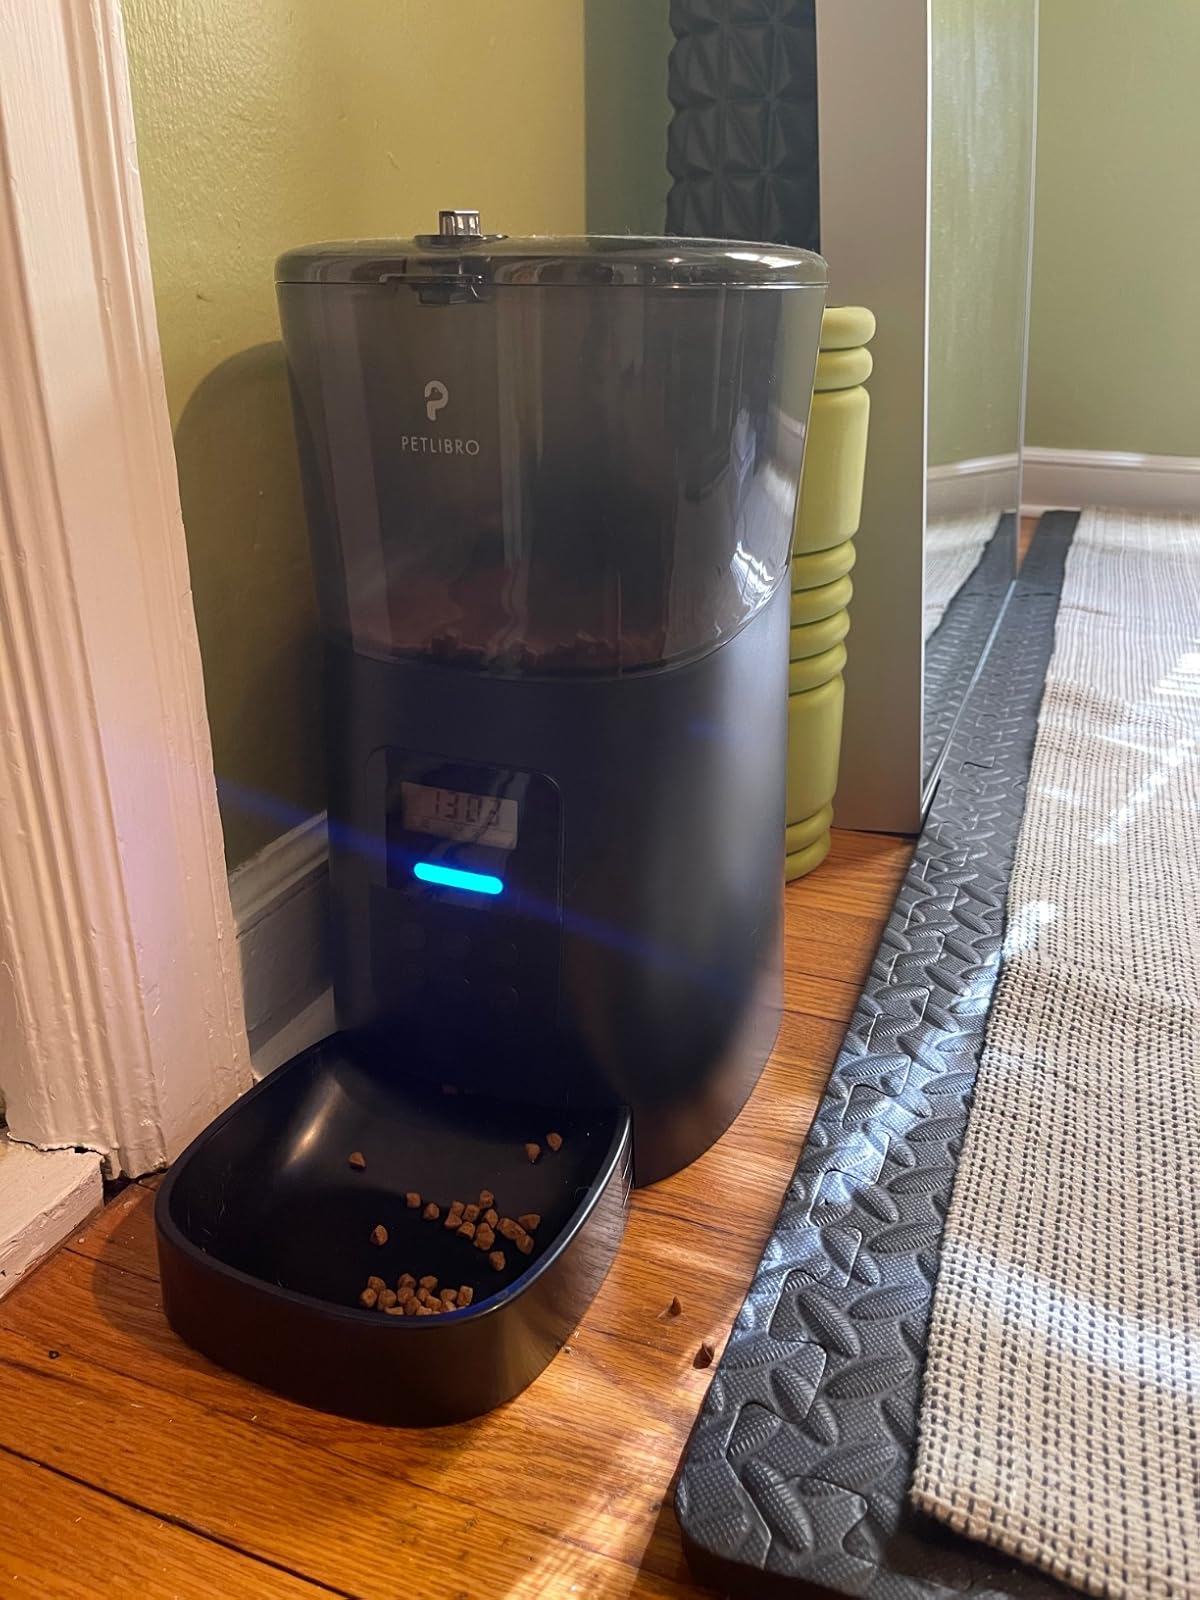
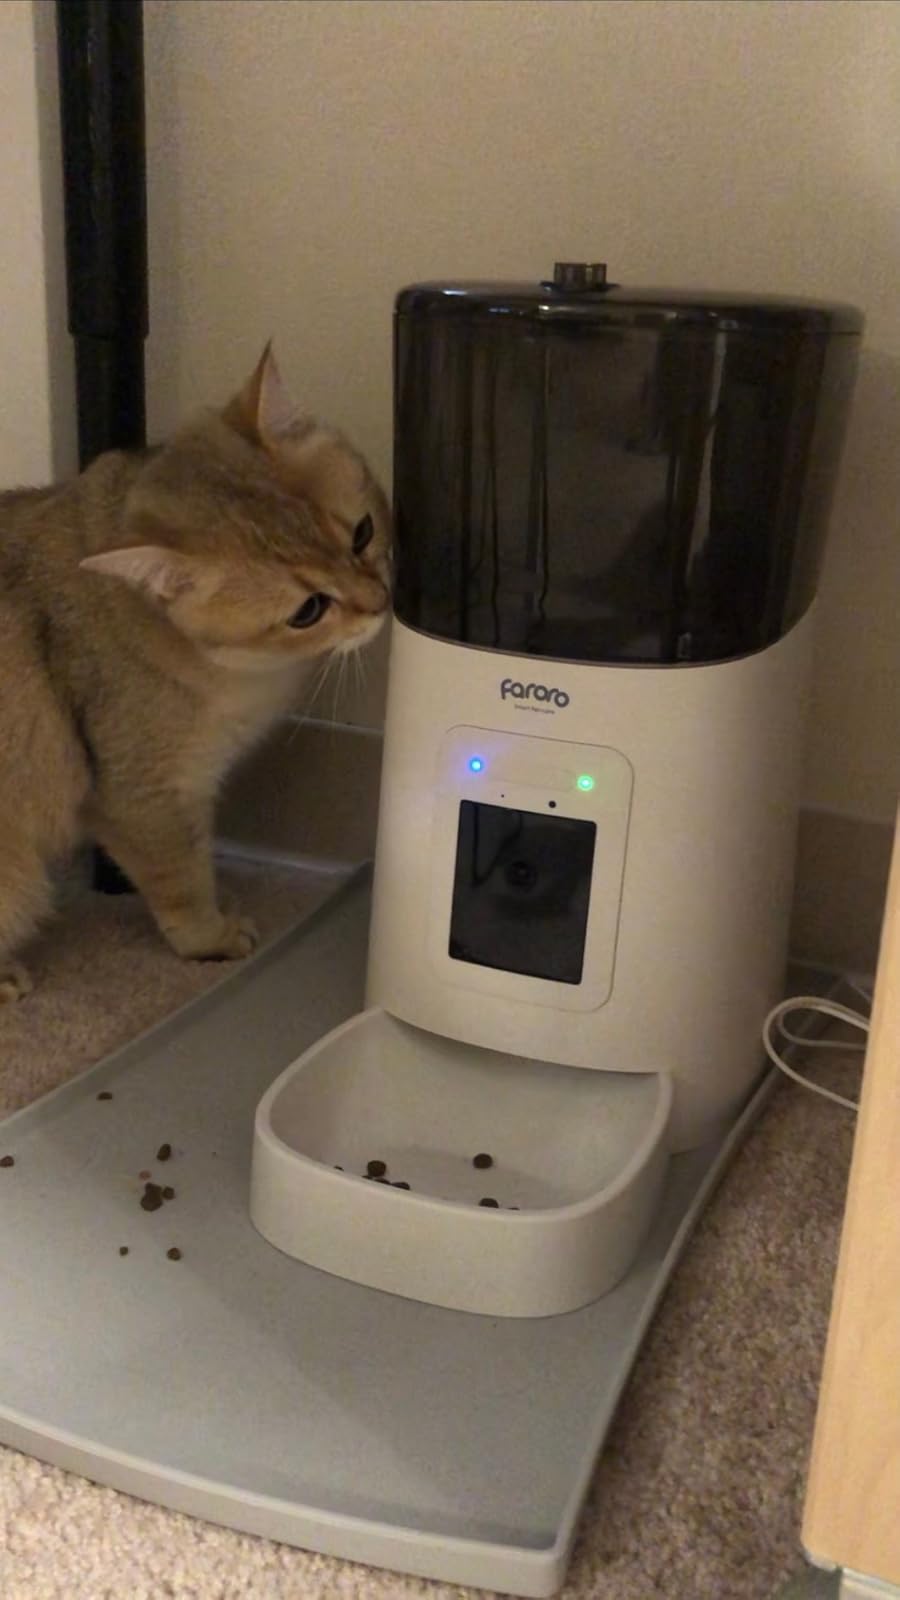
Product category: items_feeder
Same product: no